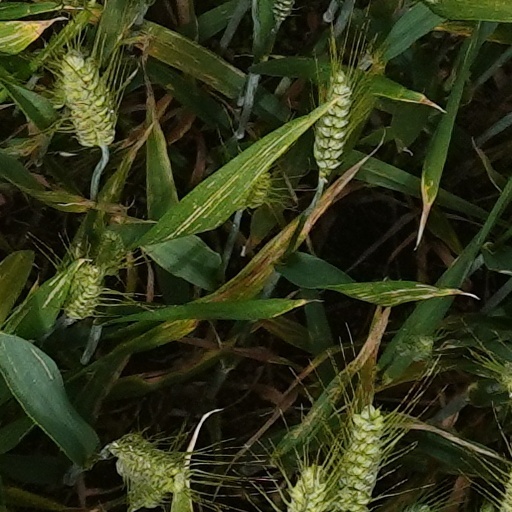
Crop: wheat